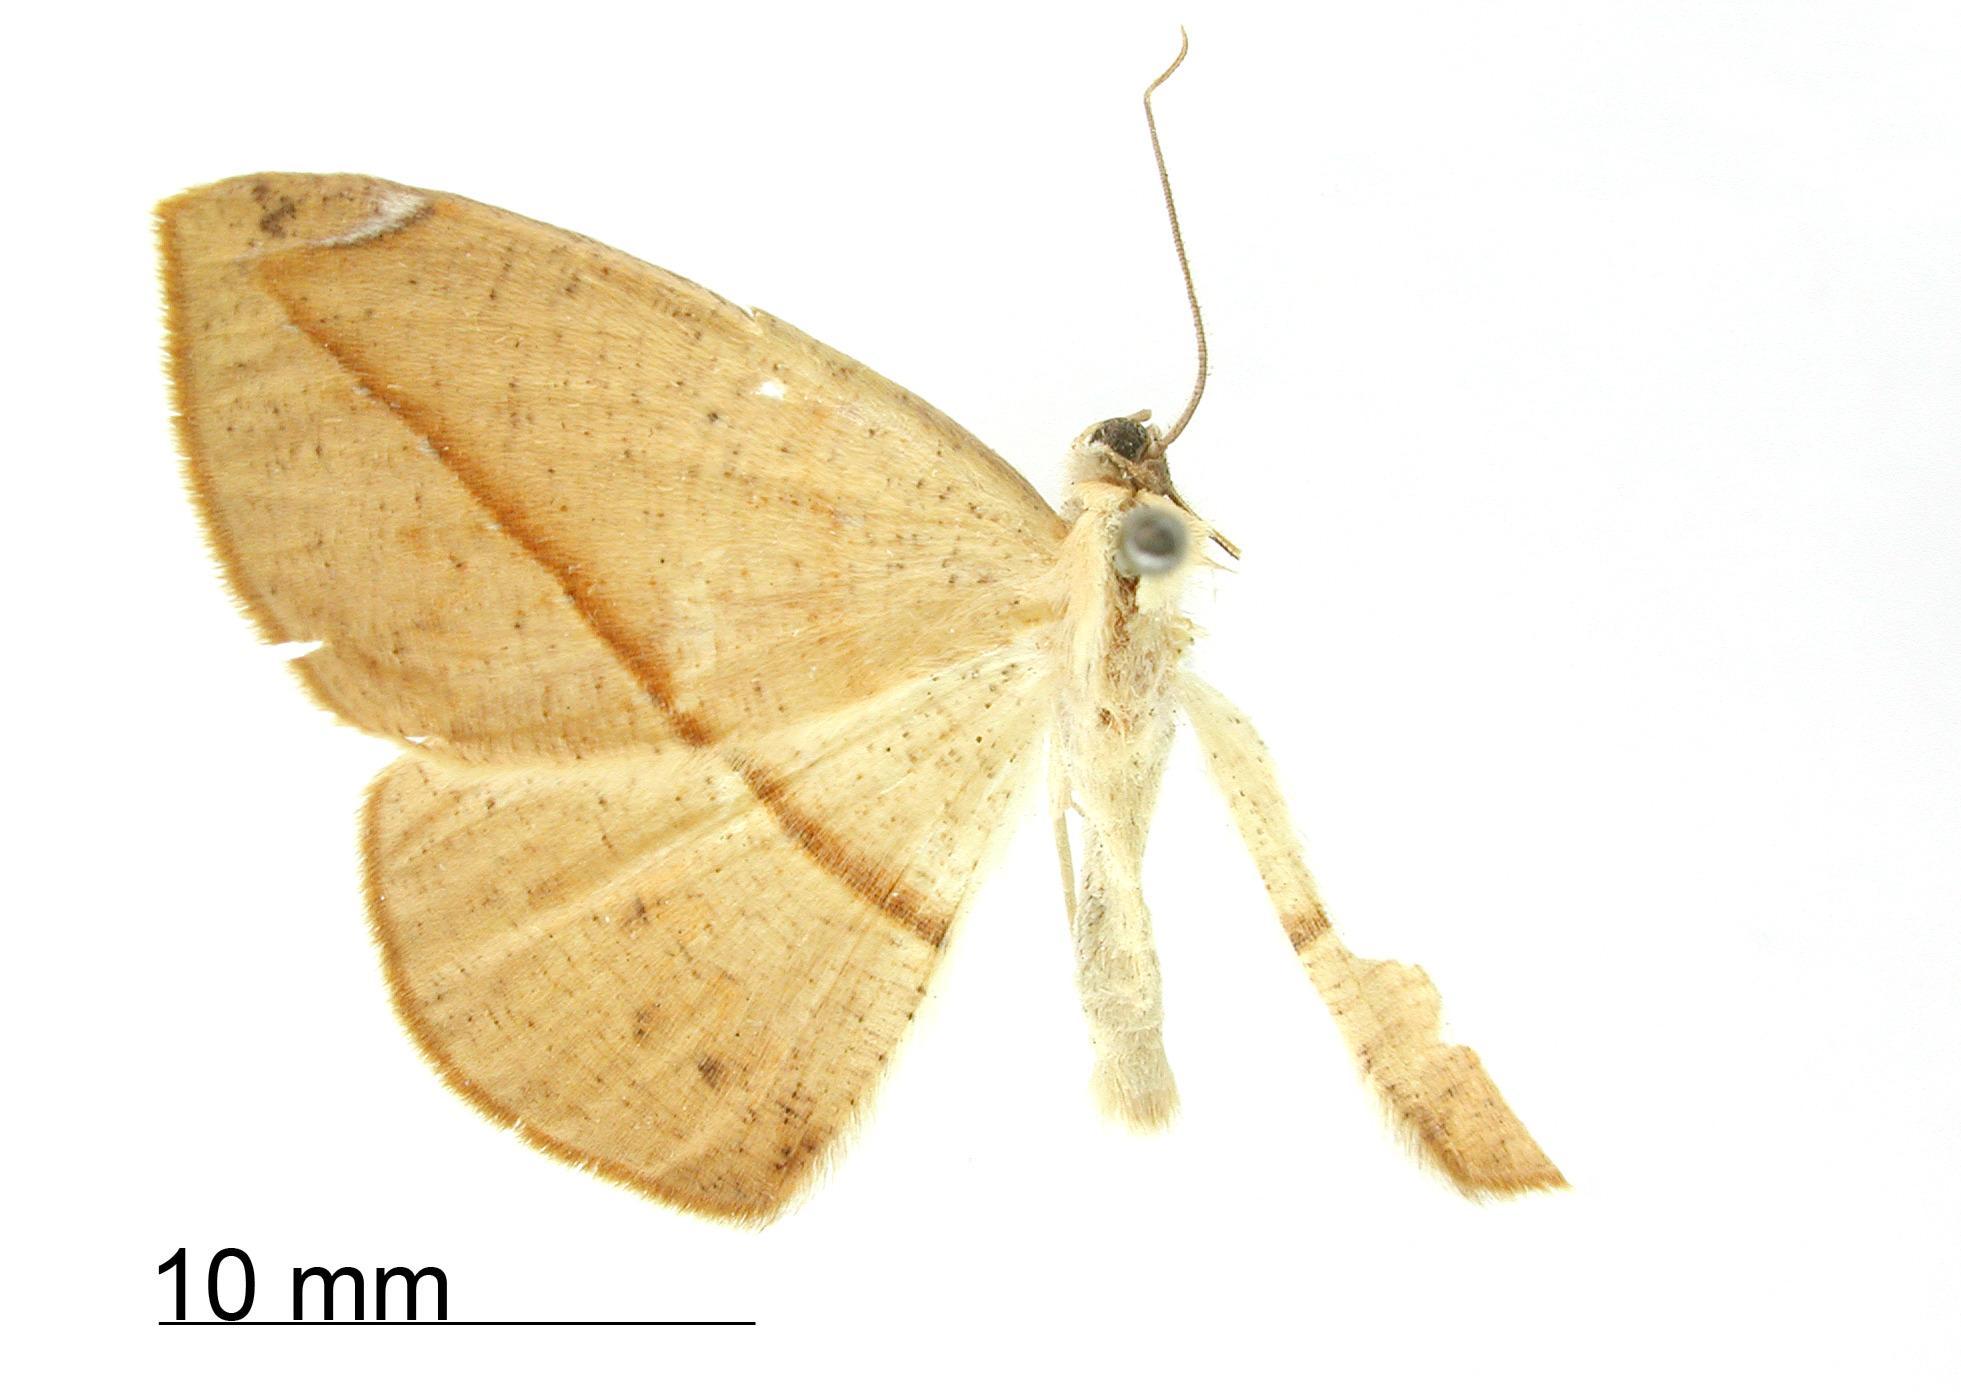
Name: Microgonia albicomma
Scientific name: Microgonia albicomma Warren, 1906
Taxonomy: Animalia, Arthropoda, Insecta, Lepidoptera, Geometridae, Ennominae
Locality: Bolivia